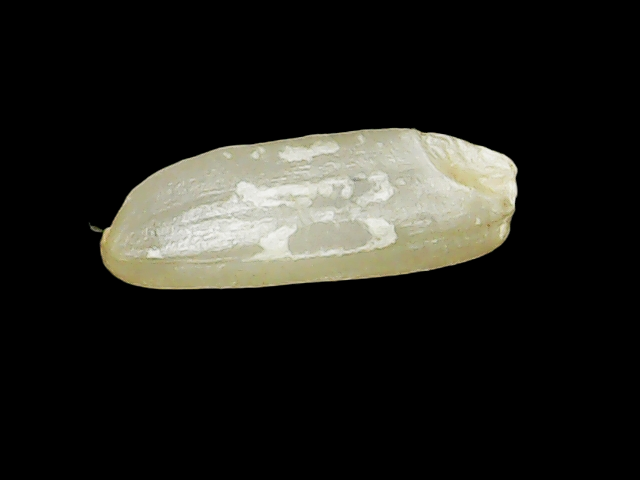
Rice variety: Binadhan12